Bengali Language Movement (Manbhum)

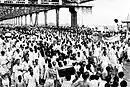
A procession of people of Manbhum is crossing Howrah Bridge, 6 May 1956

The Bengali Language Movement of Manbhum was a cultural and political movement that took place in the then Bihar Province from 1912 to 1956. Post independence, between 1948 and 1956, the language movement spread intensely among the Bengalis of Manbhum. Through this movement created around the Bengali language, the public demand for the establishment of Bengali as one of the official languages of the Bihar, mainly Manbhum, was expressed. This language movement was first ever linguistic movement for Bengali language and the longest language movement in the world.